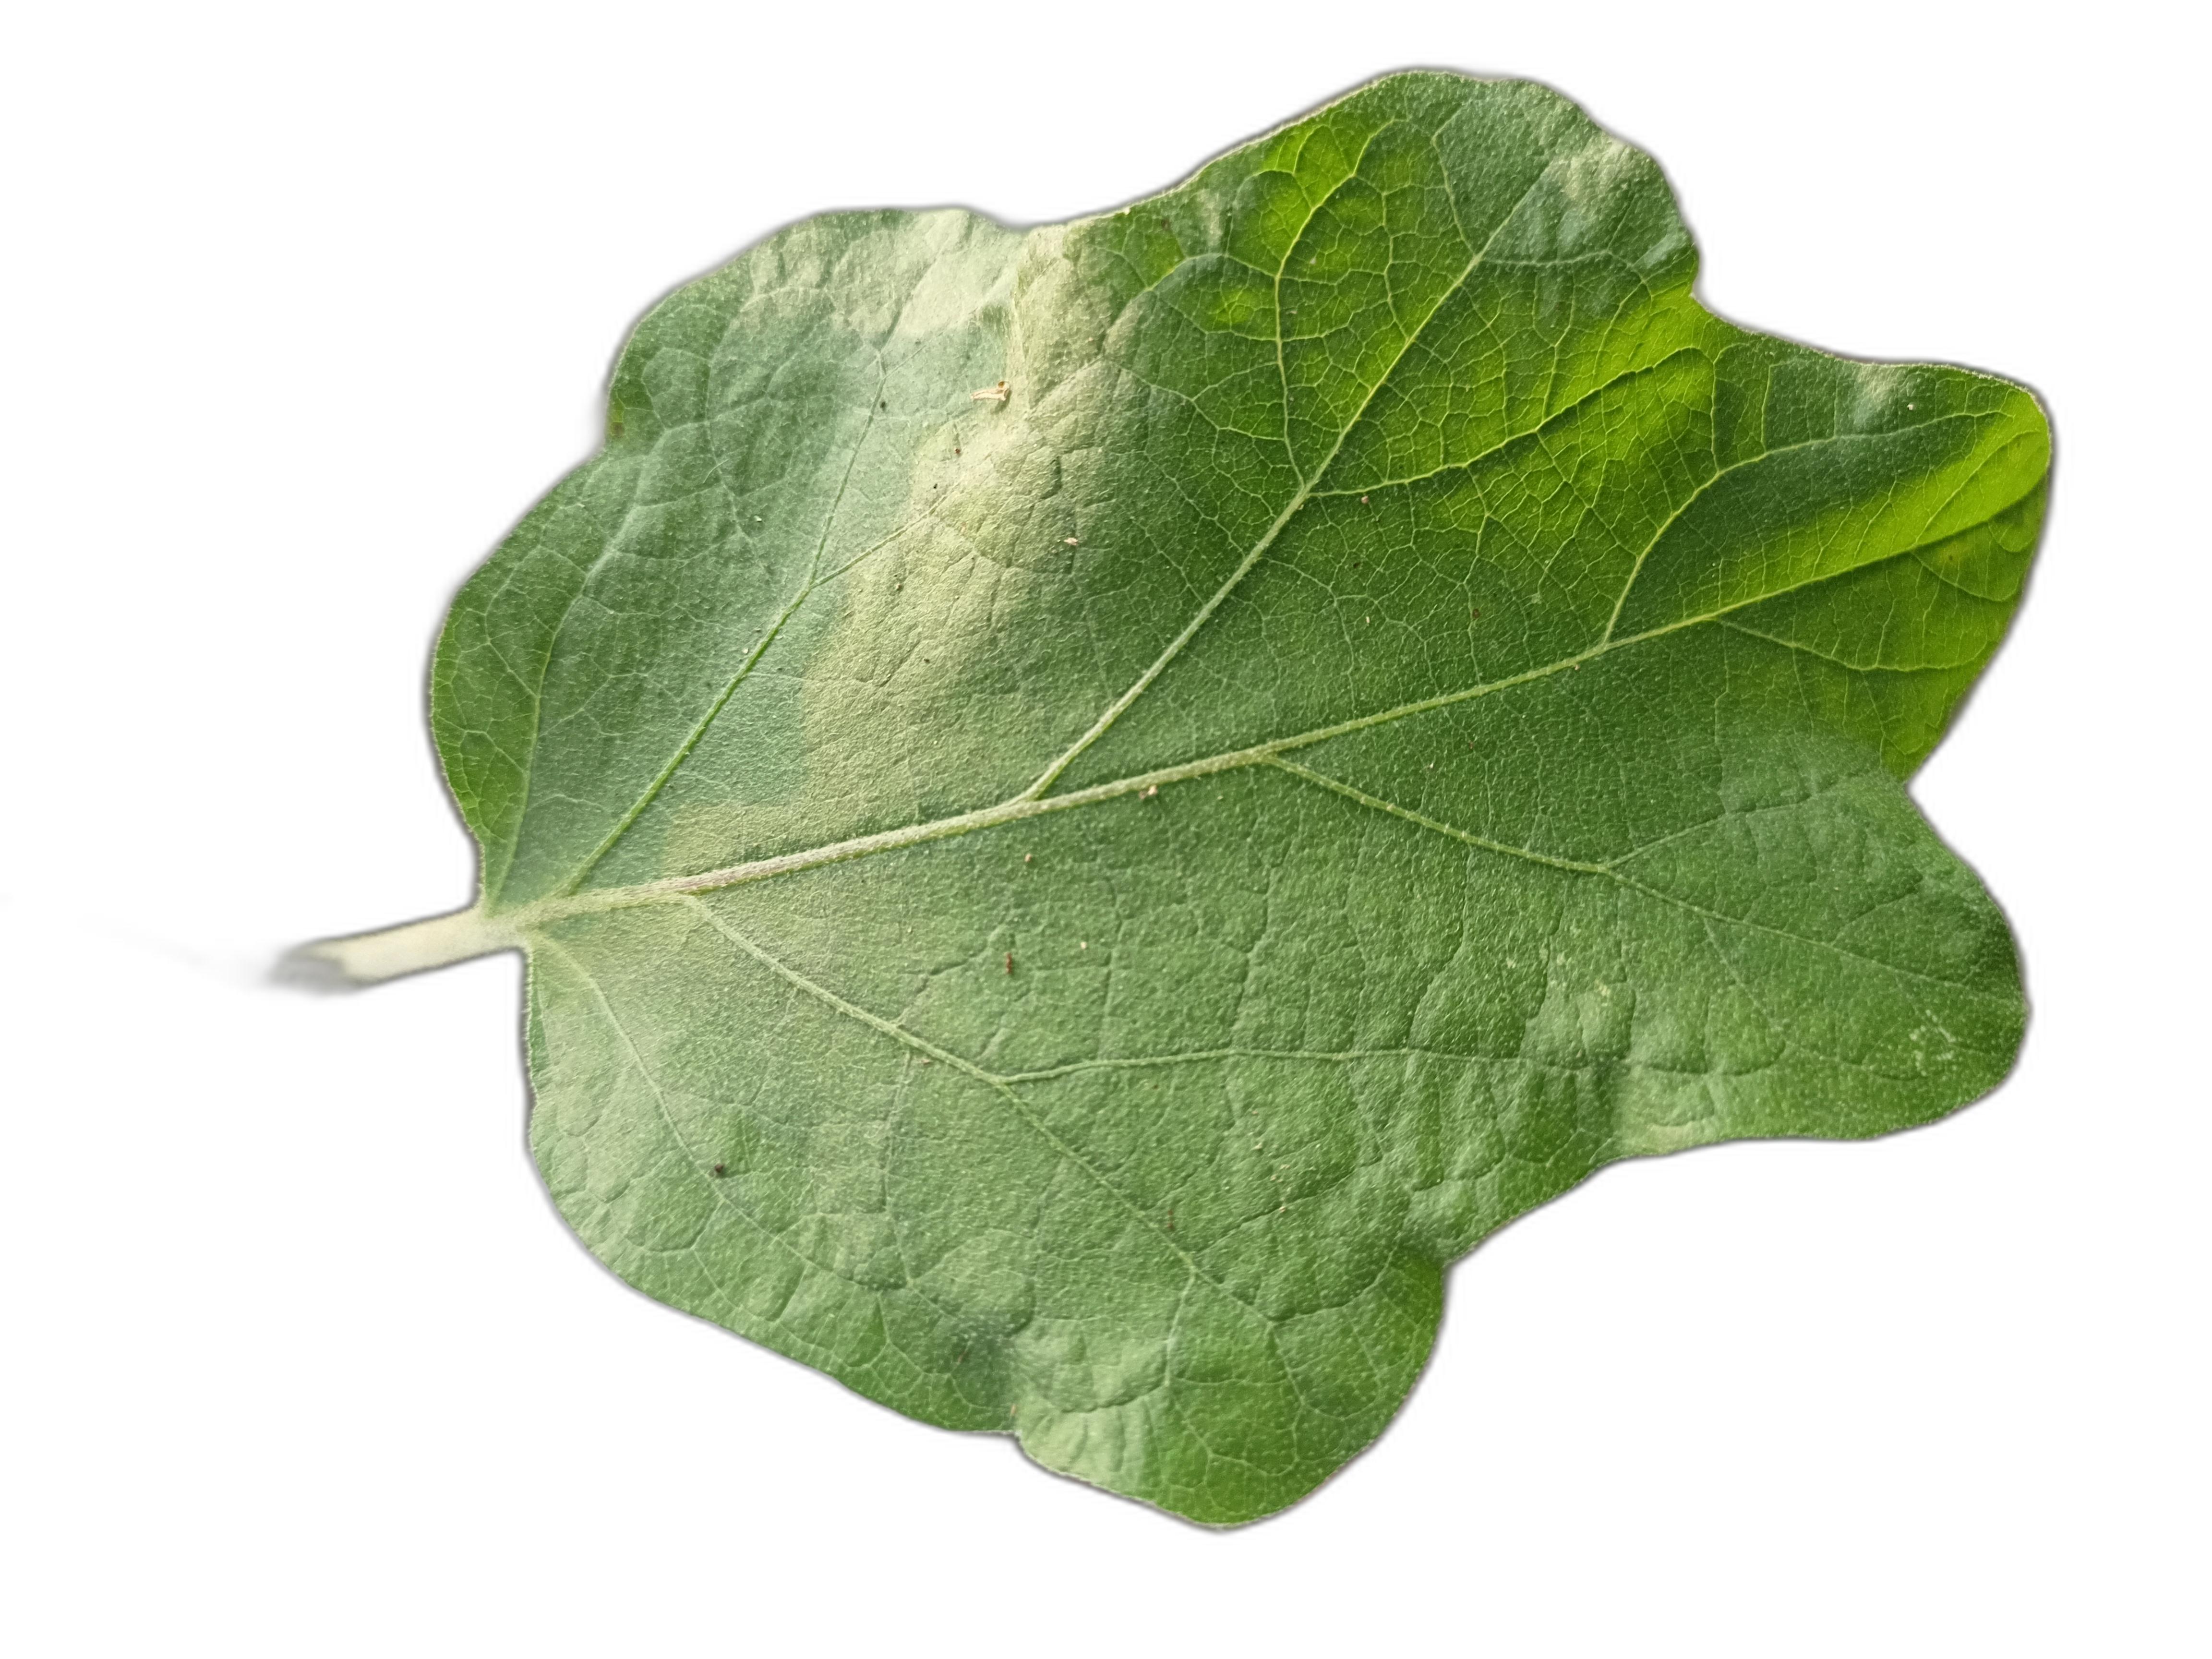
Label: Healthy Leaf